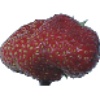
Label: Strawberry Wedge 1